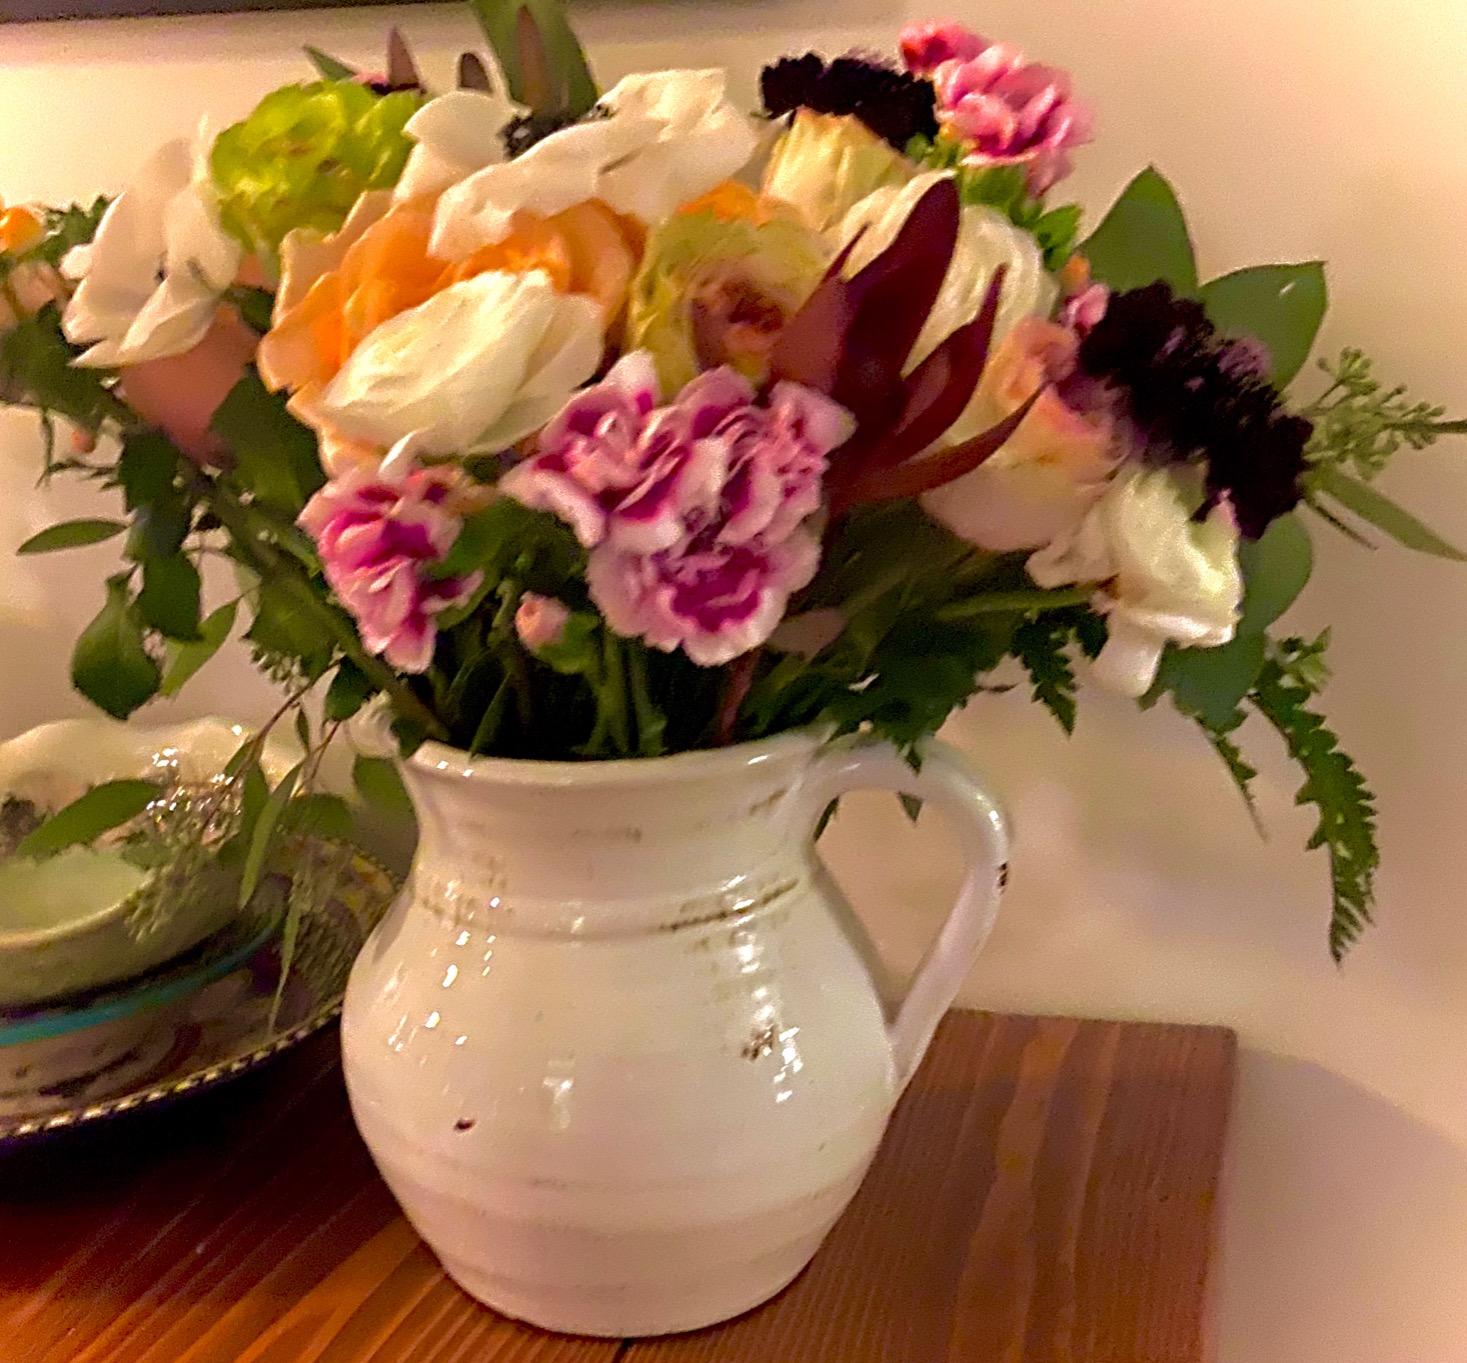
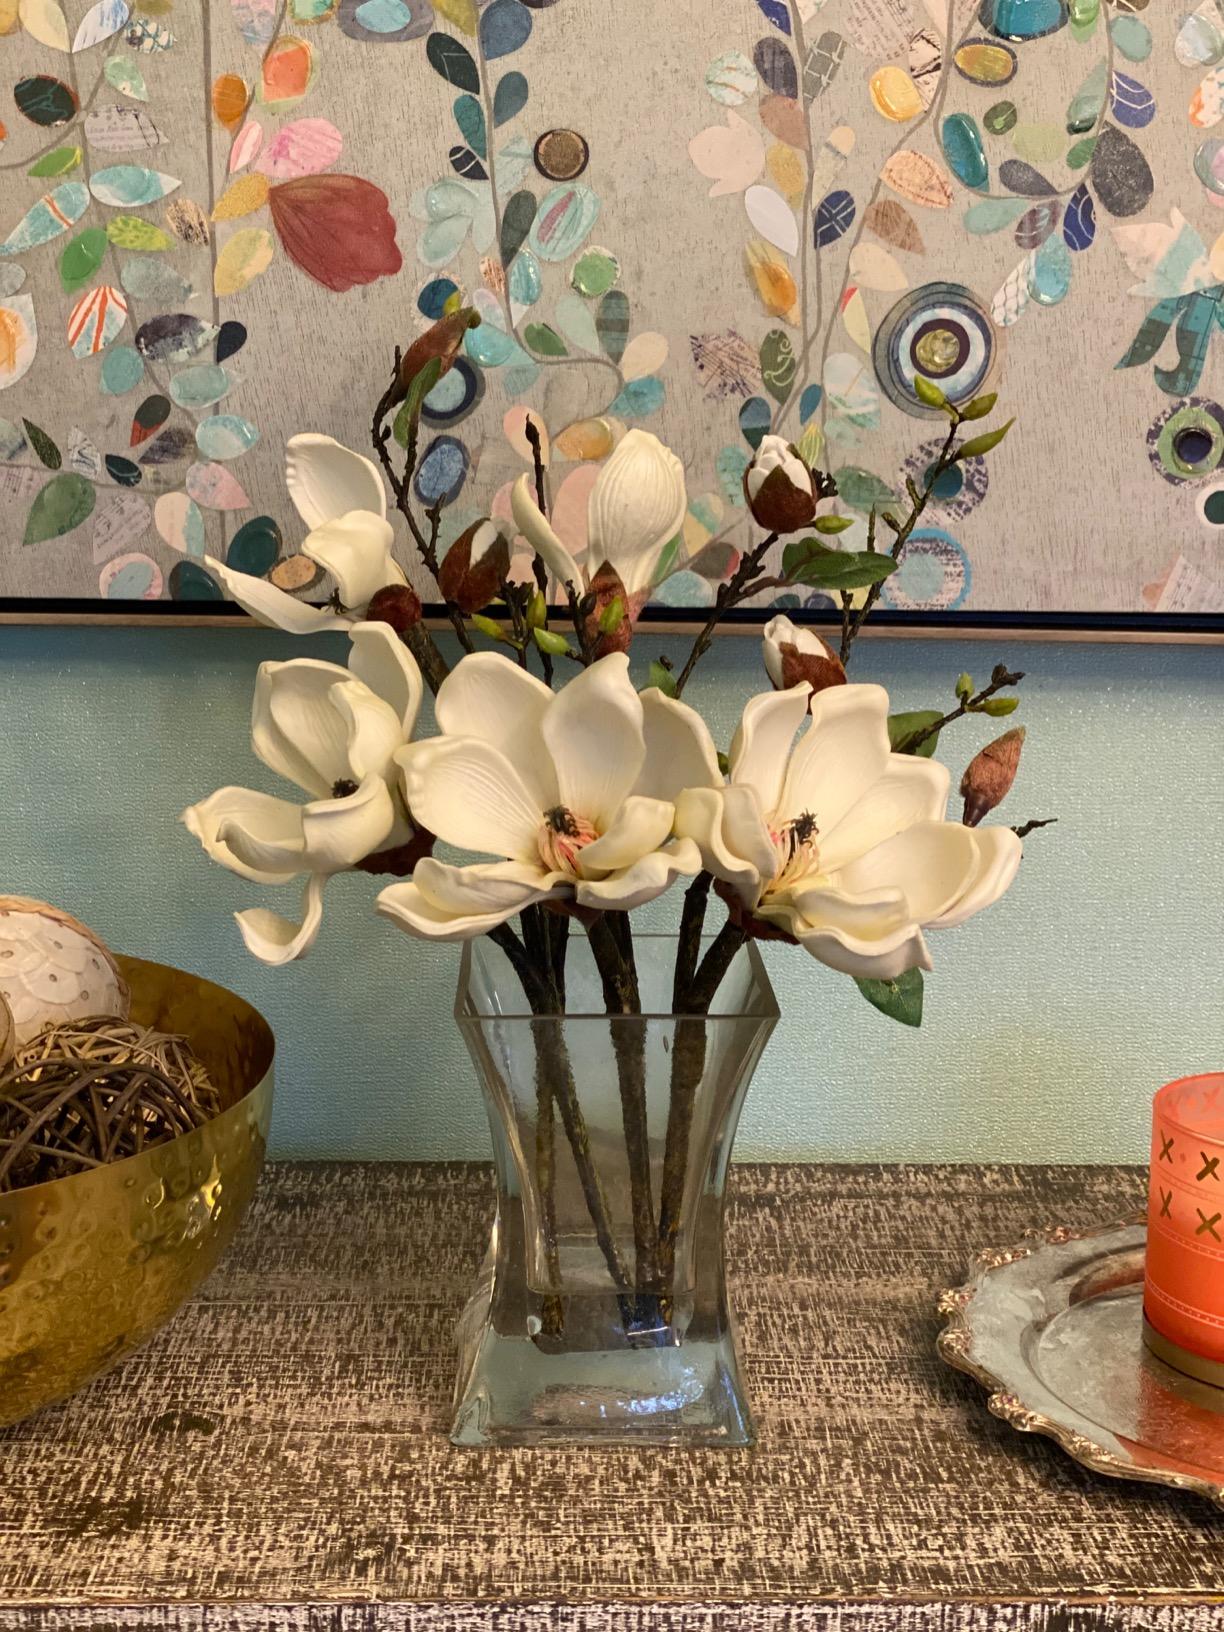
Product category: vase
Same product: no